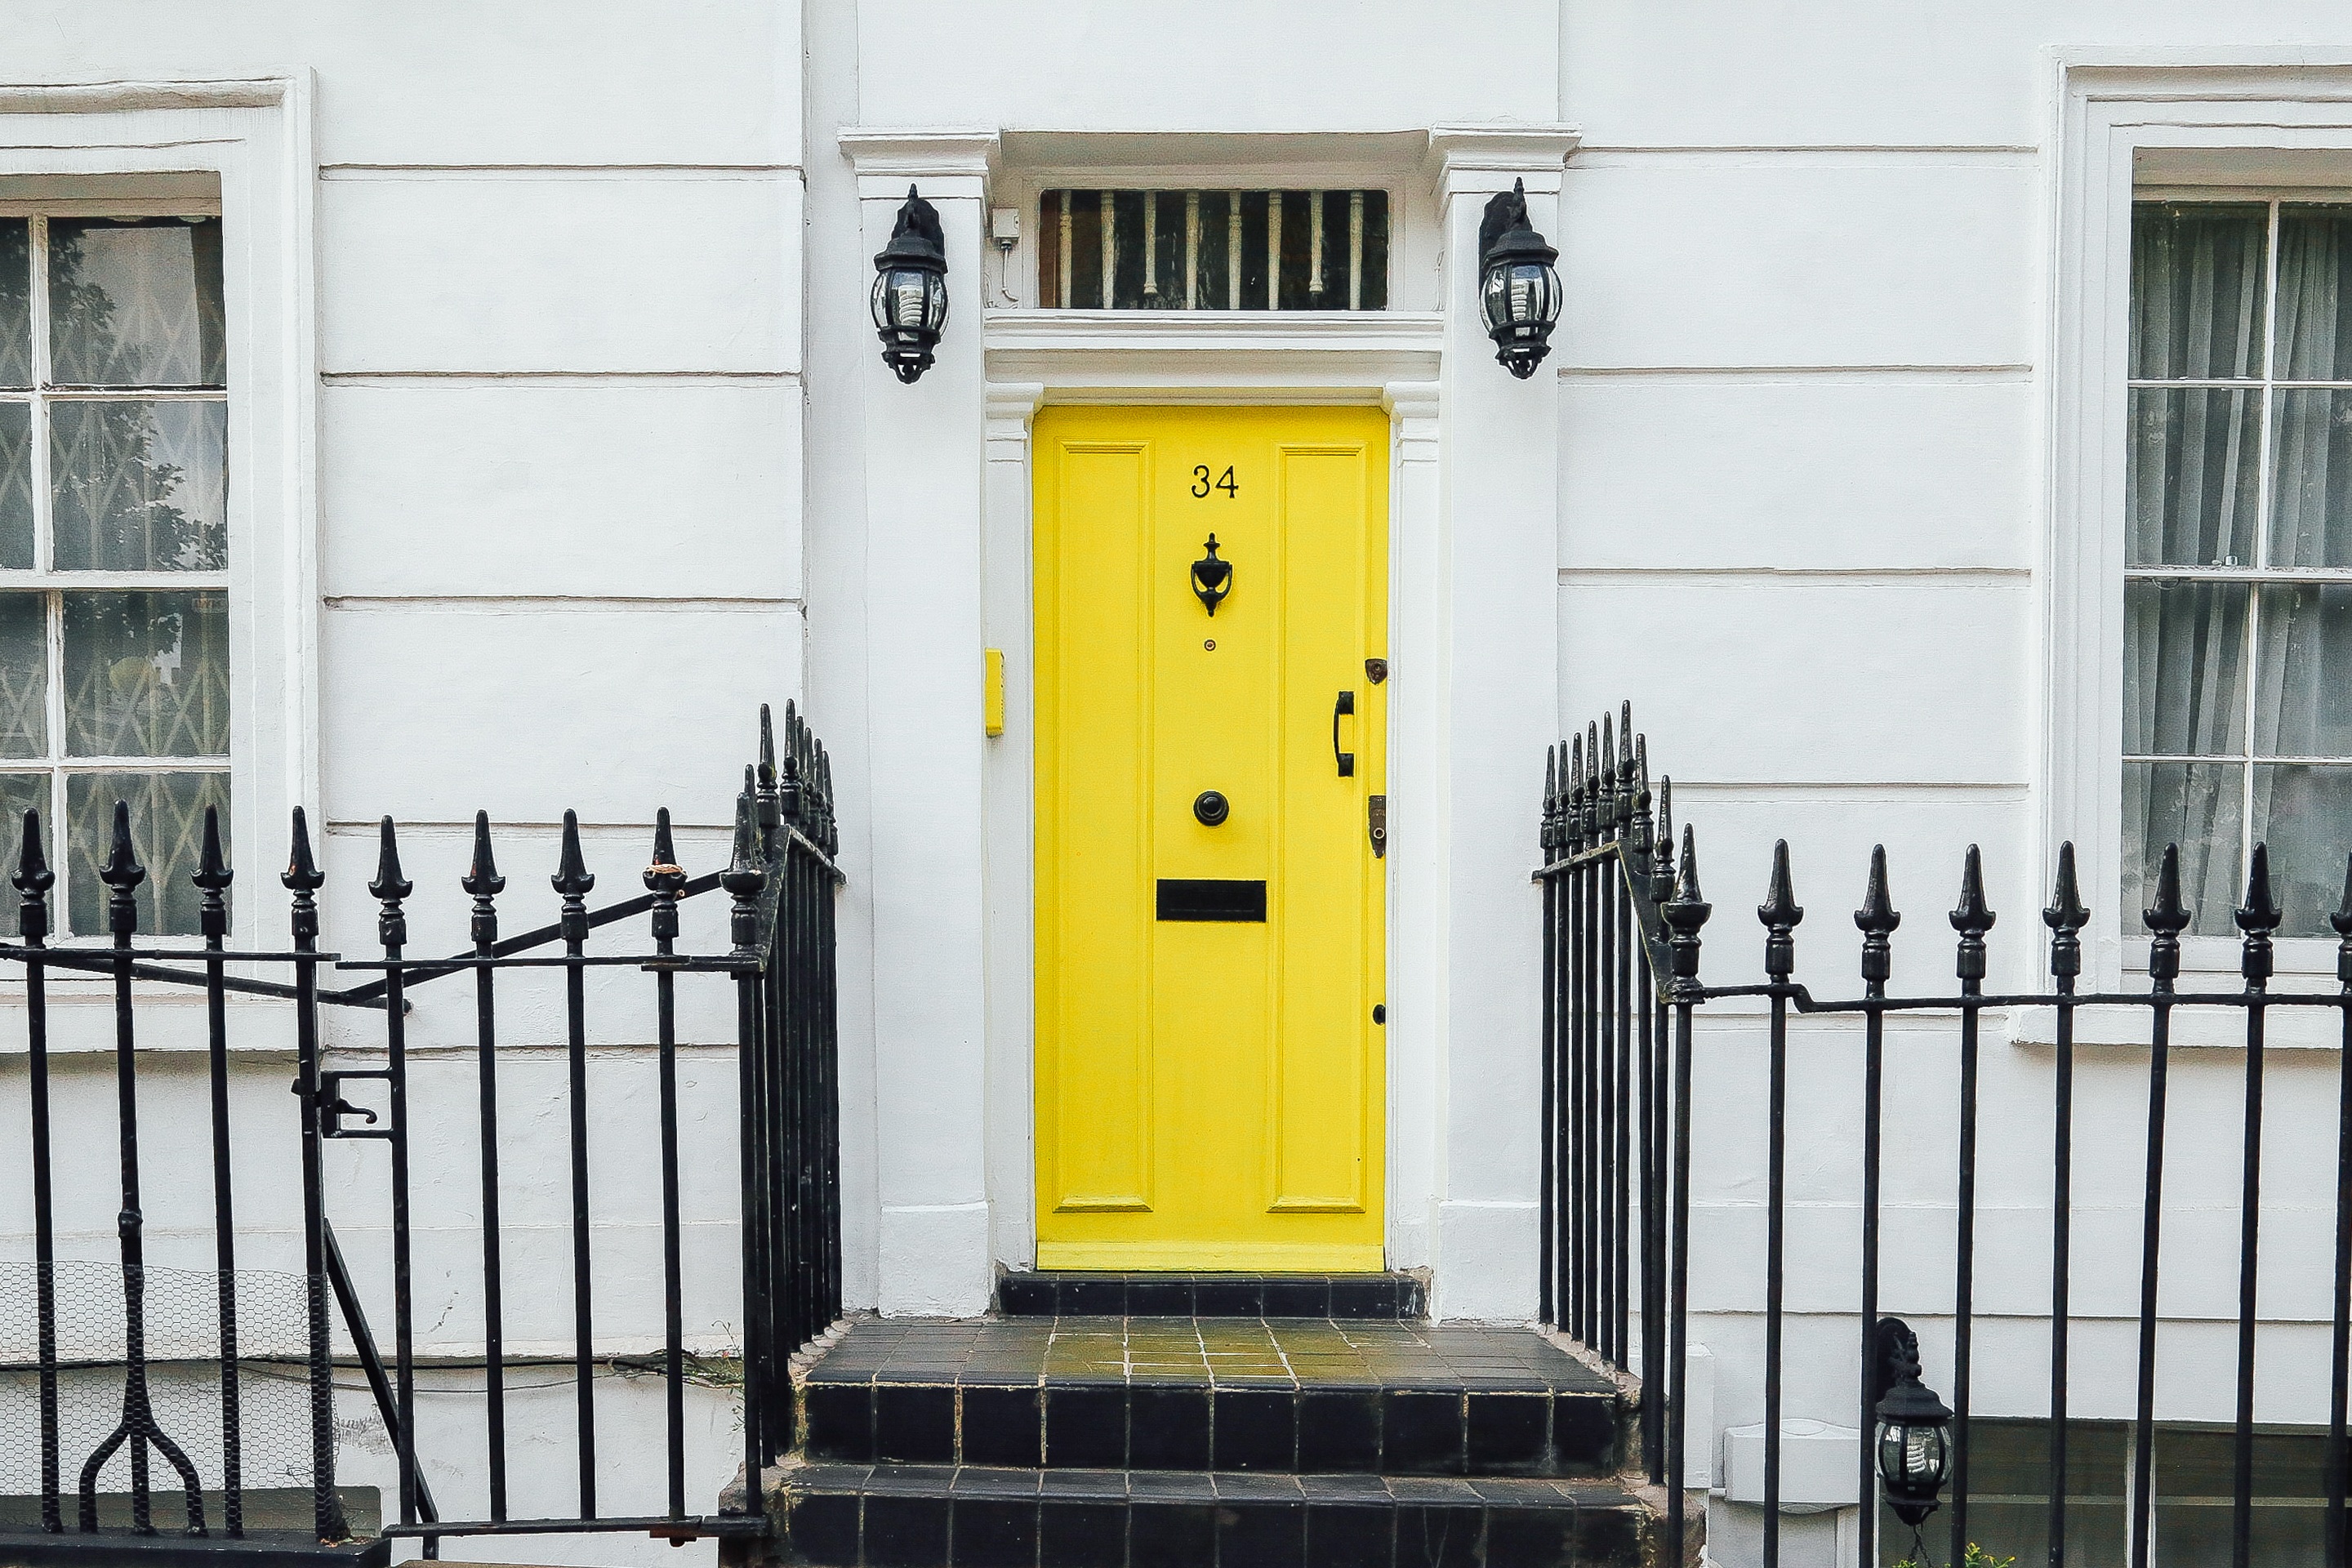
fence, house, window, home, entrance, facade, furniture, gate, door, stairs, windows